Edificio España

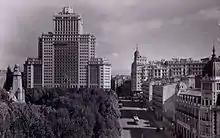
The Edificio España in the 1950s

It was designed by architect Julián Otamendi and his brother in the Neo-baroque style and constructed in 1948 and was completed in 1953. It was a "symbol of prosperity" during the decades of Francisco Franco's Spain.